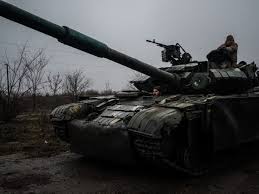
Label: T-64